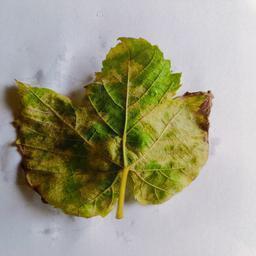
Label: Downy Mildew